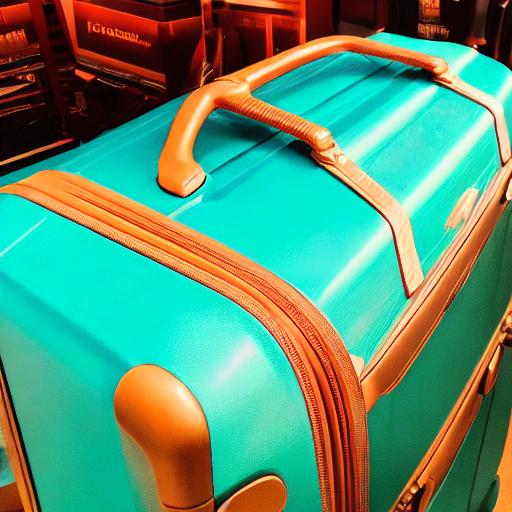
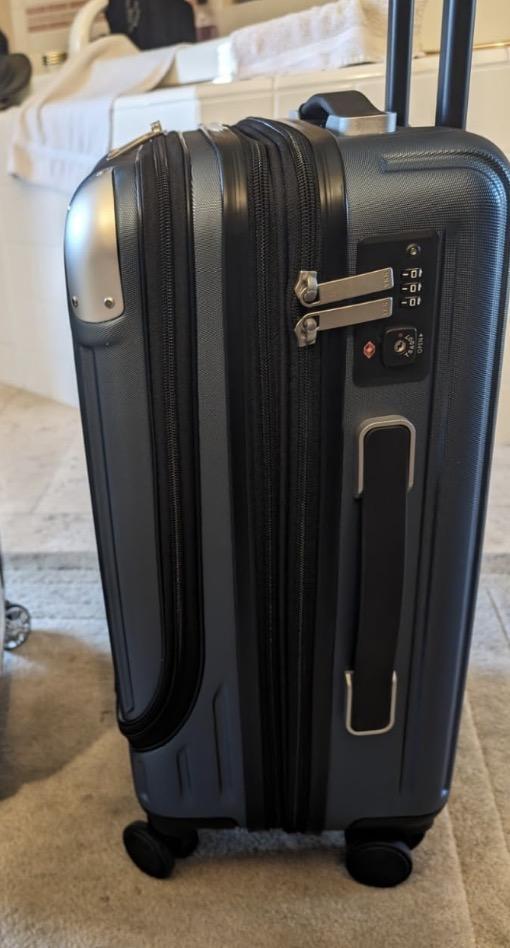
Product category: items_tea
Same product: no